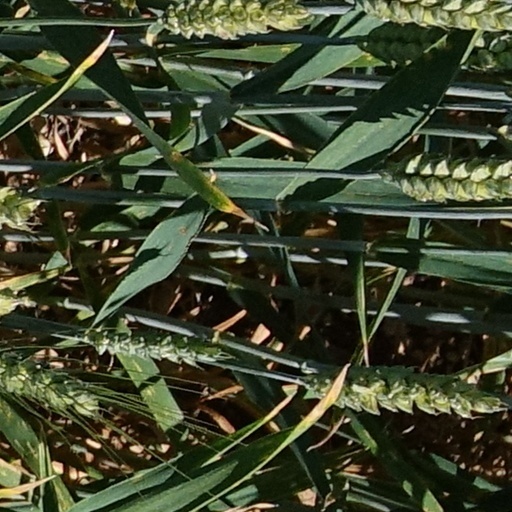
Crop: wheat